Alkmaar railway station

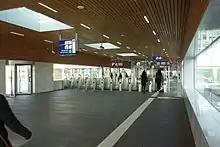
The entrance hall of the modernised station in 2015

Alkmaar Station opened on 20 December 1865 when the railway opened between Alkmaar and Den Helder. This was the second railway opened by the Hollandsche IJzeren Spoorweg-Maatschappij after the Amsterdam–Rotterdam railway. The line through Alkmaar was on the Staatslijn K railway, built by the Dutch state between 1865 and 1878.